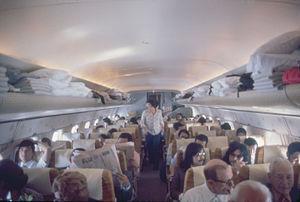
Le Douglas DC-8 est un avion de ligne quadriréacteur à fuselage étroit, moyen et long-courrier, produit entre 1958 et 1972 par la Douglas Aircraft Company, puis par McDonnell Douglas, après la fusion de l'avionneur avec la McDonnell Aircraft Corporation. Le DC-8 est l'un des tout premiers avions de ligne à réaction et est, avec son concurrent le Boeing 707, l'un des emblèmes de l'ère du jet. Selon les versions et les configurations, la capacité de l'avion varie entre 117 et 259 passagers et son autonomie est comprise entre 5 900 et 10 800 km.